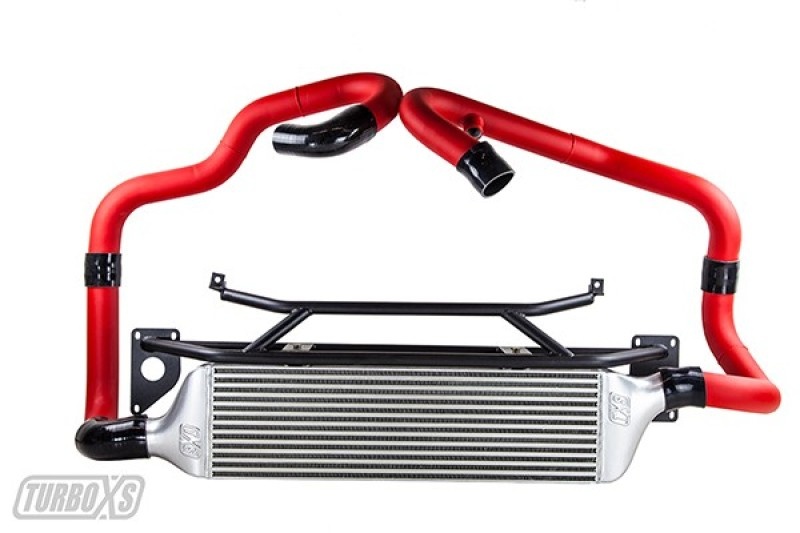
Turbo XS FMIC 2015-2017 Subaru STi - Wrinkle Red Pipes
Brand: Turbo XS
Front Mount Intercooler Kit; Wrinkle Red Pipes; 2015+ Subaru STi. This Part Fits: Year Make Model Submodel 2015-2019 Subaru WRX Base 2015-2019 Subaru WRX Limited 2015-2019 Subaru WRX Premium 2015-2021 Subaru WRX STI Base 2015 Subaru WRX STI Launch Edition 2015-2021 Subaru WRX STI Limited 2019 Subaru WRX STI S209 2016 Subaru WRX STI Series.HyperBlue 2018 Subaru WRX STI Type RA
Category: Vehicles & Parts > Vehicle Parts & Accessories > Motor Vehicle Parts > Motor Vehicle Engine Parts > Pistons